Kusa Paba

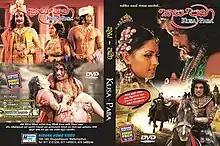
DVD poster

Kusa Paba is a 2012 Sri Lankan Sinhala historical drama film, directed by Sunil Ariyaratne and co-produced by renowned film directors and producers of the Sri Lanka Arts Society, which includes H.D Premasiri, Udayakantha Warnasuriya, Rasitha Jinesena, Sunil T Fernando, Tissa Nagodavithana, Ariyadasa Peiris, Janitha Marasinghe, Justin Belagamage, Renuka Balasooriya, Dhammika Siriwardana and Somaratne Dissanayake.